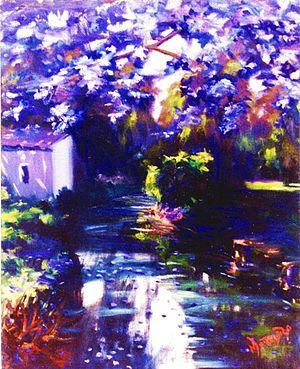
Photographie d'un tableau a l'huile oú l'on apprécie un paysage en couleurs mauves. On remarque une cabane au mur blanc, au milieu coule une petit rivière cristalline. Le tout est ombragé par le feuillage mauve d'un arbre mexicain, le ""jacarandá"""